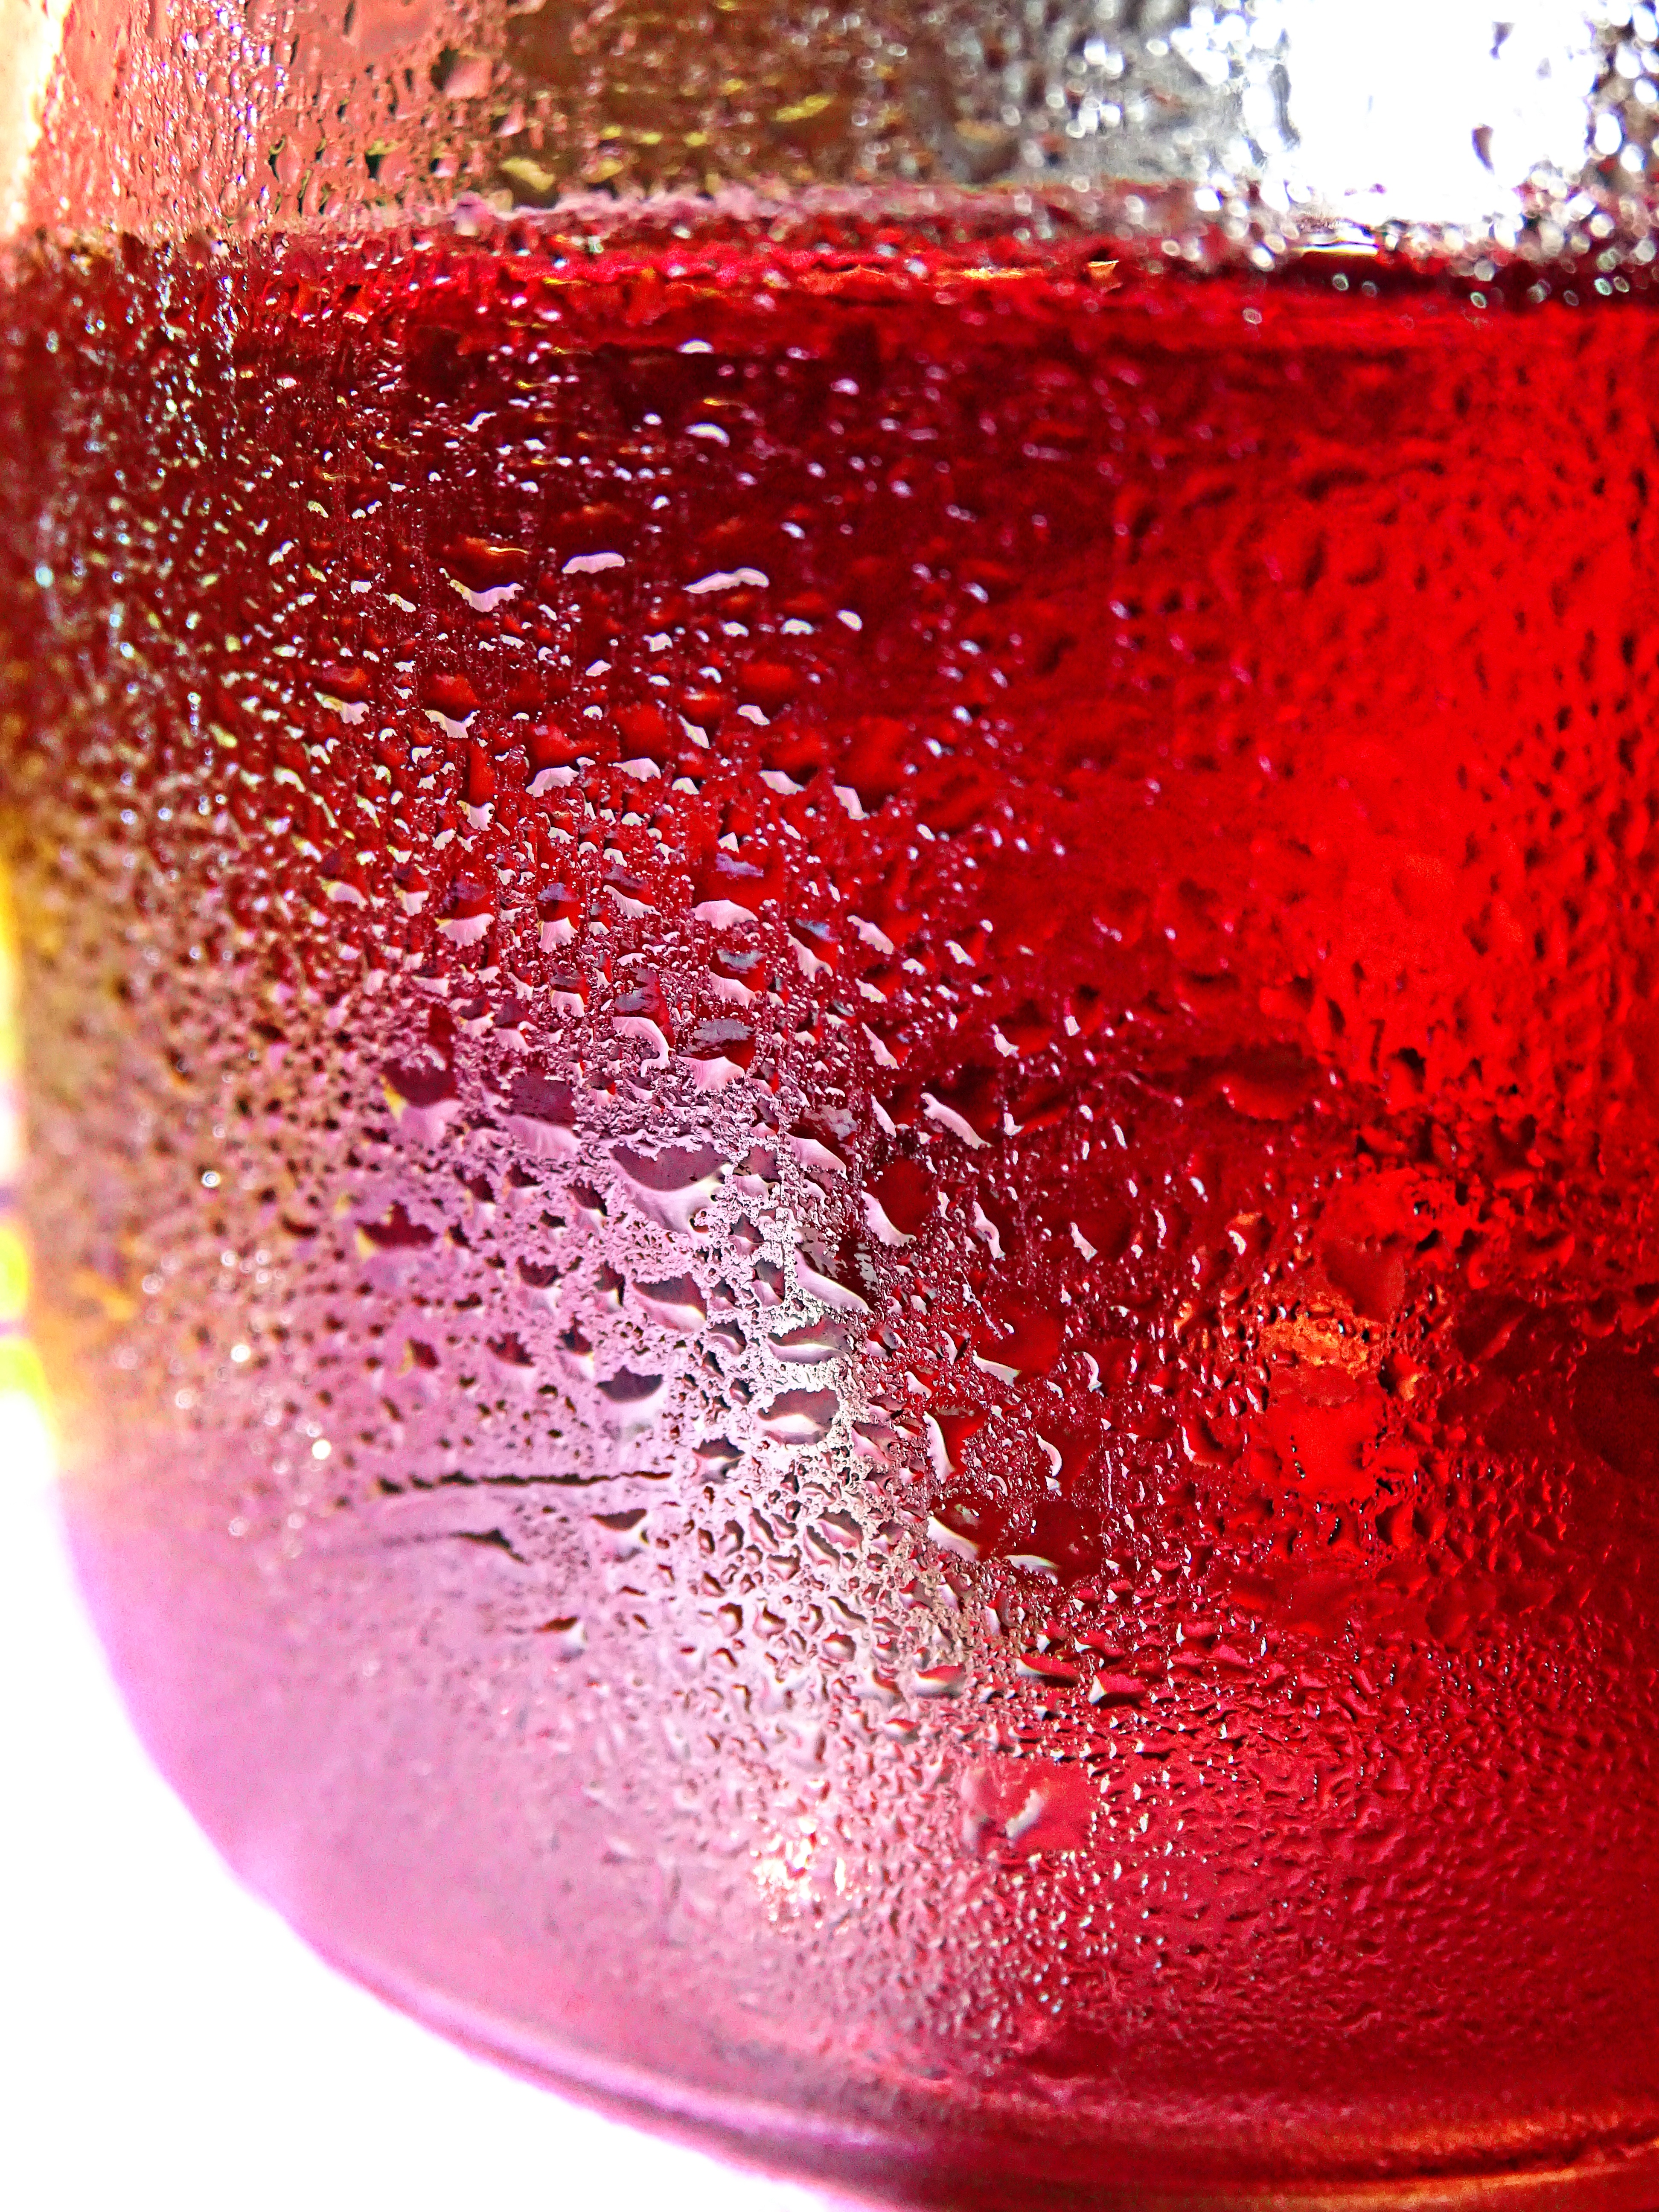
wine, petal, glass, rose, food, red, produce, kitchen, drink, lip, alcohol, freshness, drop of water, glass of wine, tasting